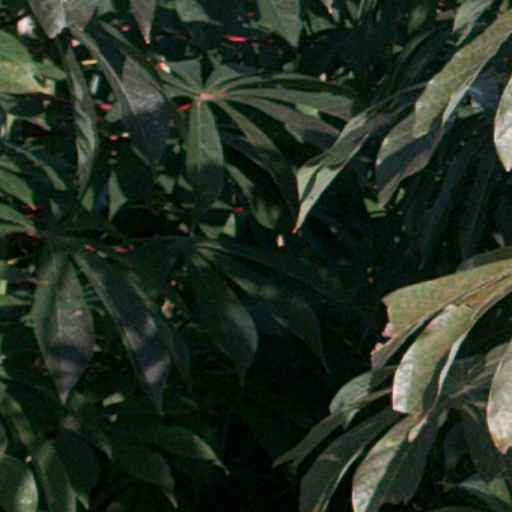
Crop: cassava